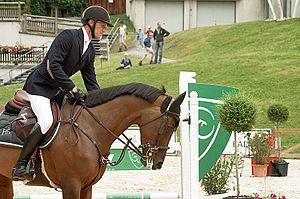
Kevin Staut et Cheyenne 111 Z*HDC lors du CSI-3* de La Clusaz (juillet 2012).
Kevin Staut, né le 15 novembre 1980 au Chesnay, est un cavalier de saut d'obstacles français.
Cheyenne 111 Z est une jument de robe baie, inscrite au stud-book du Zangersheide, montée en saut d'obstacles par le cavalier français Kevin Staut pour le haras des Coudrettes, puis par une jeune cavalière suisse, Laëtitia du Couëdic, avec qui elle participe aux championnats d'Europe de saut d'obstacles en 2017.